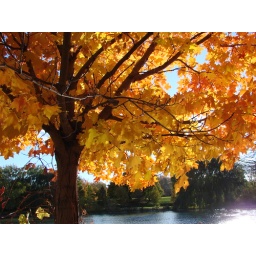
A maple tree with orange leaves shining next to Too Good Pond in Unionville.